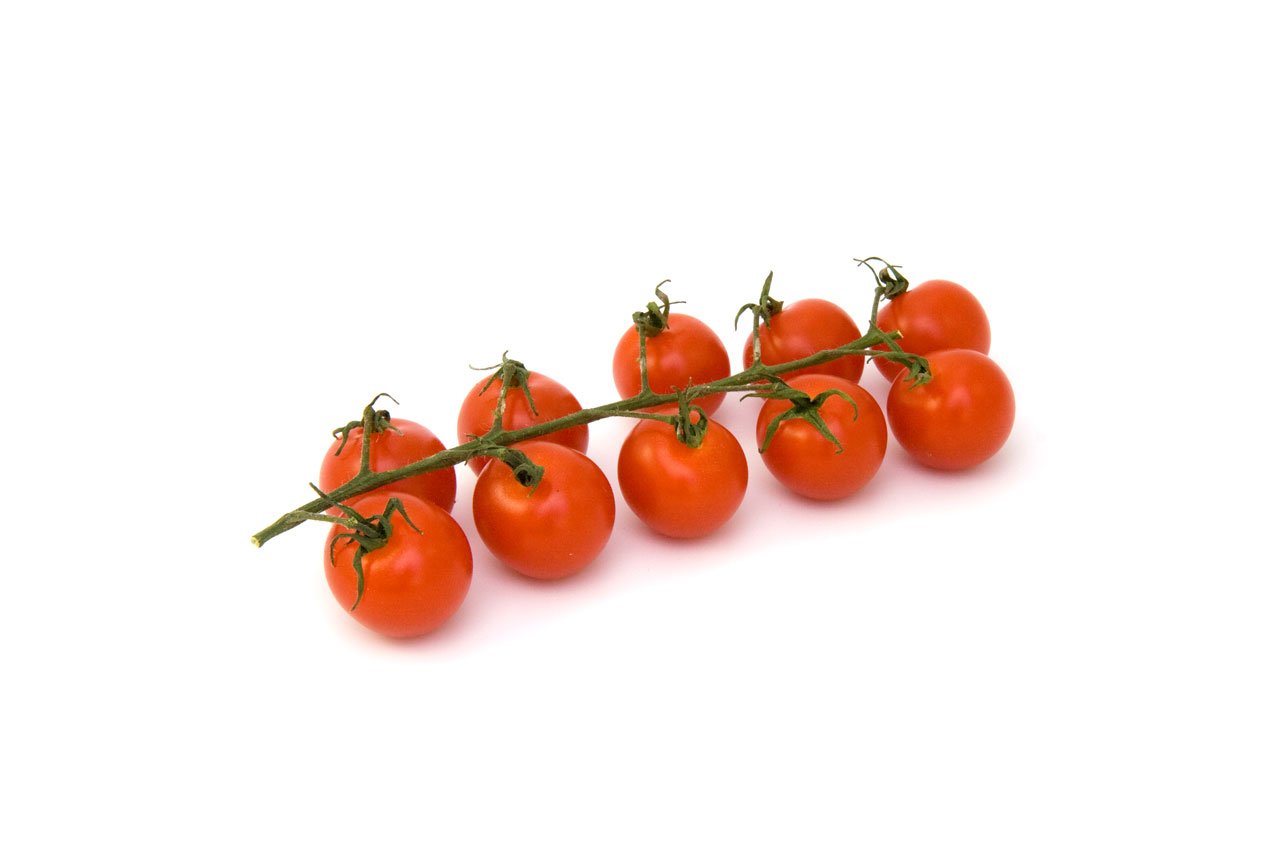
plant, fruit, food, red, produce, vegetable, tomato, tasty, tomatoes, diet, vitamins, flowering plant, land plant, potato and tomato genus